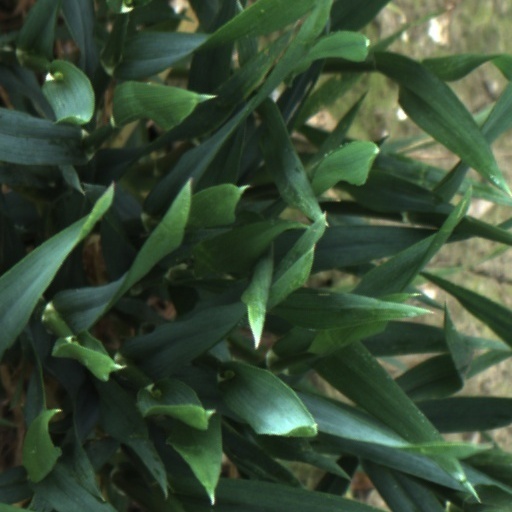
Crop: wheat